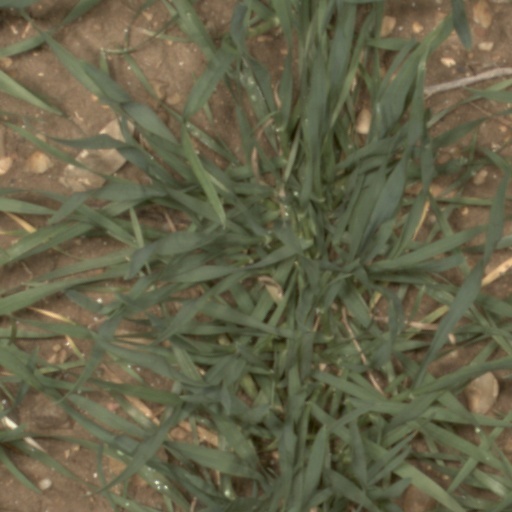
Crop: wheat